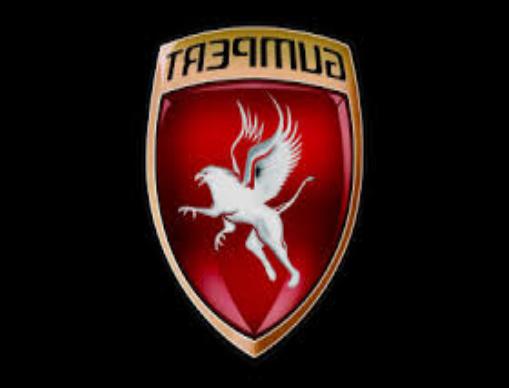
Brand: gumpert
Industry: Transportation